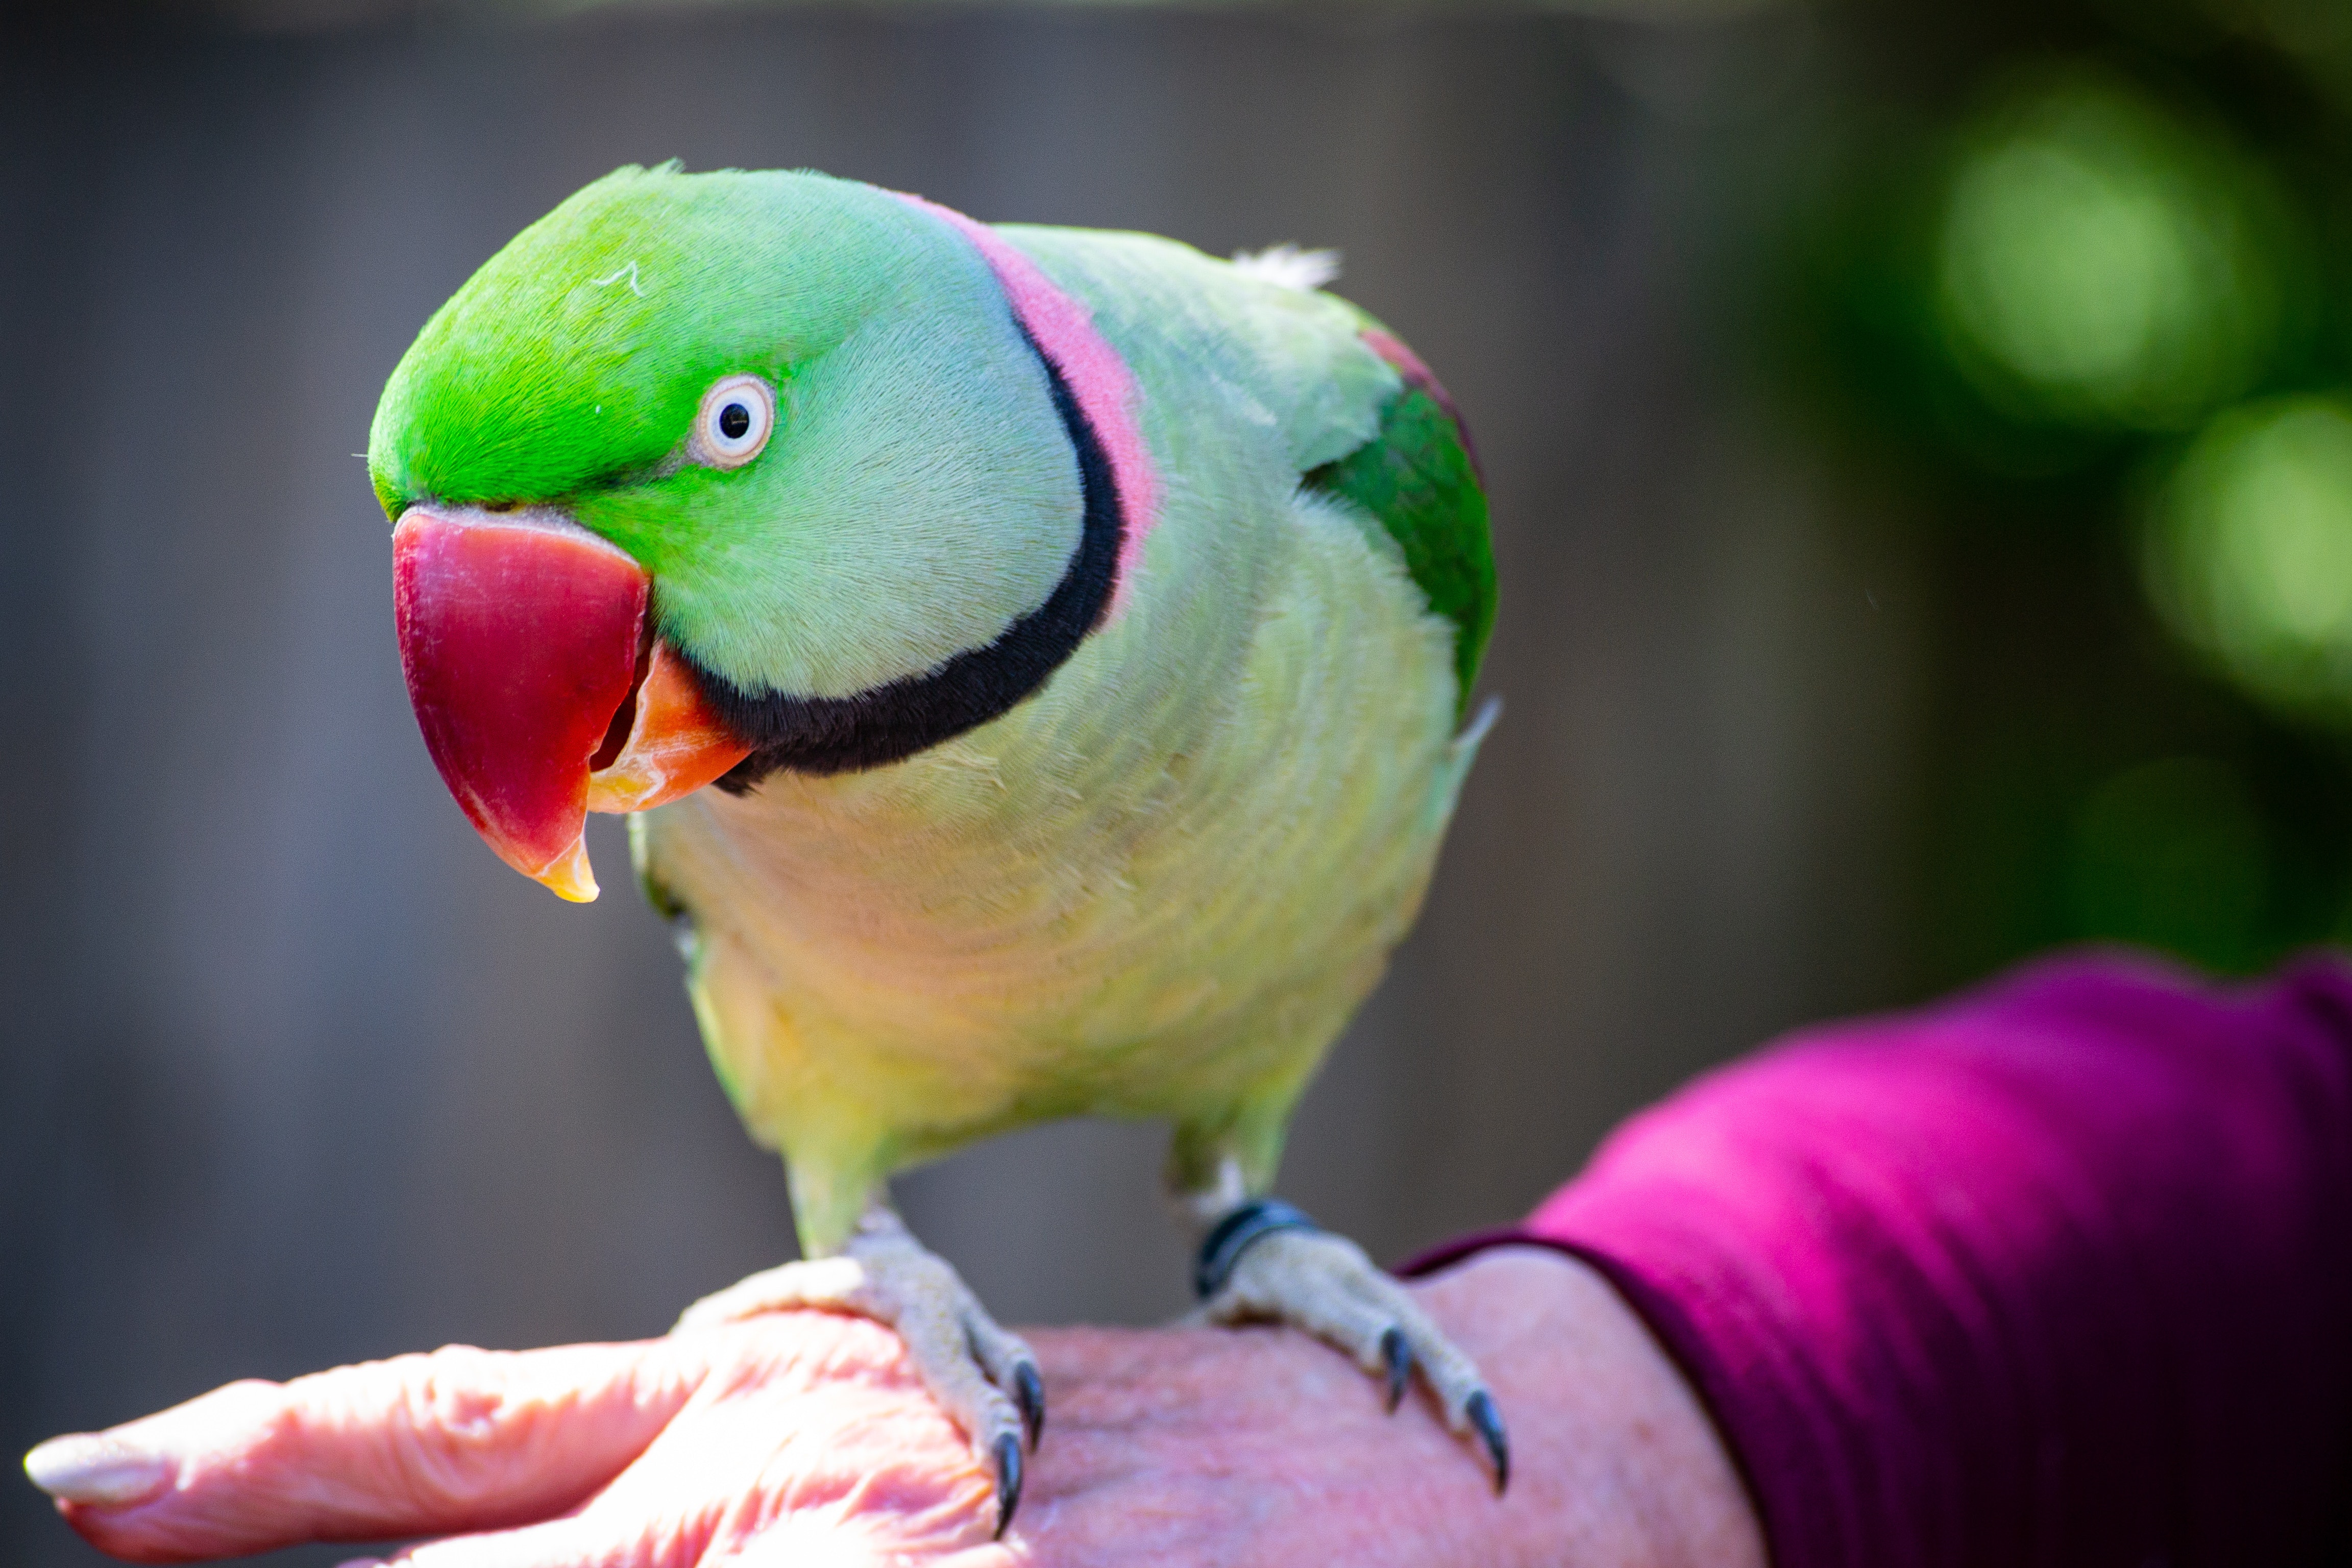
bird, vertebrate, parrot, beak, parakeet, budgie, lovebird, macaw, organism, wing, wildlife, feather